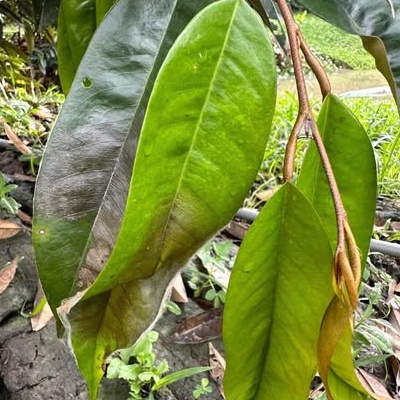
Label: Leaf_Rhizoctonia